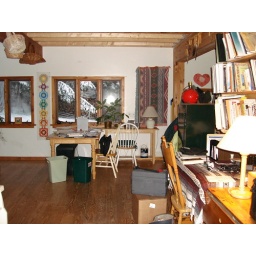
Area between kitchen and livingroom - Jim's office on left - not in picture